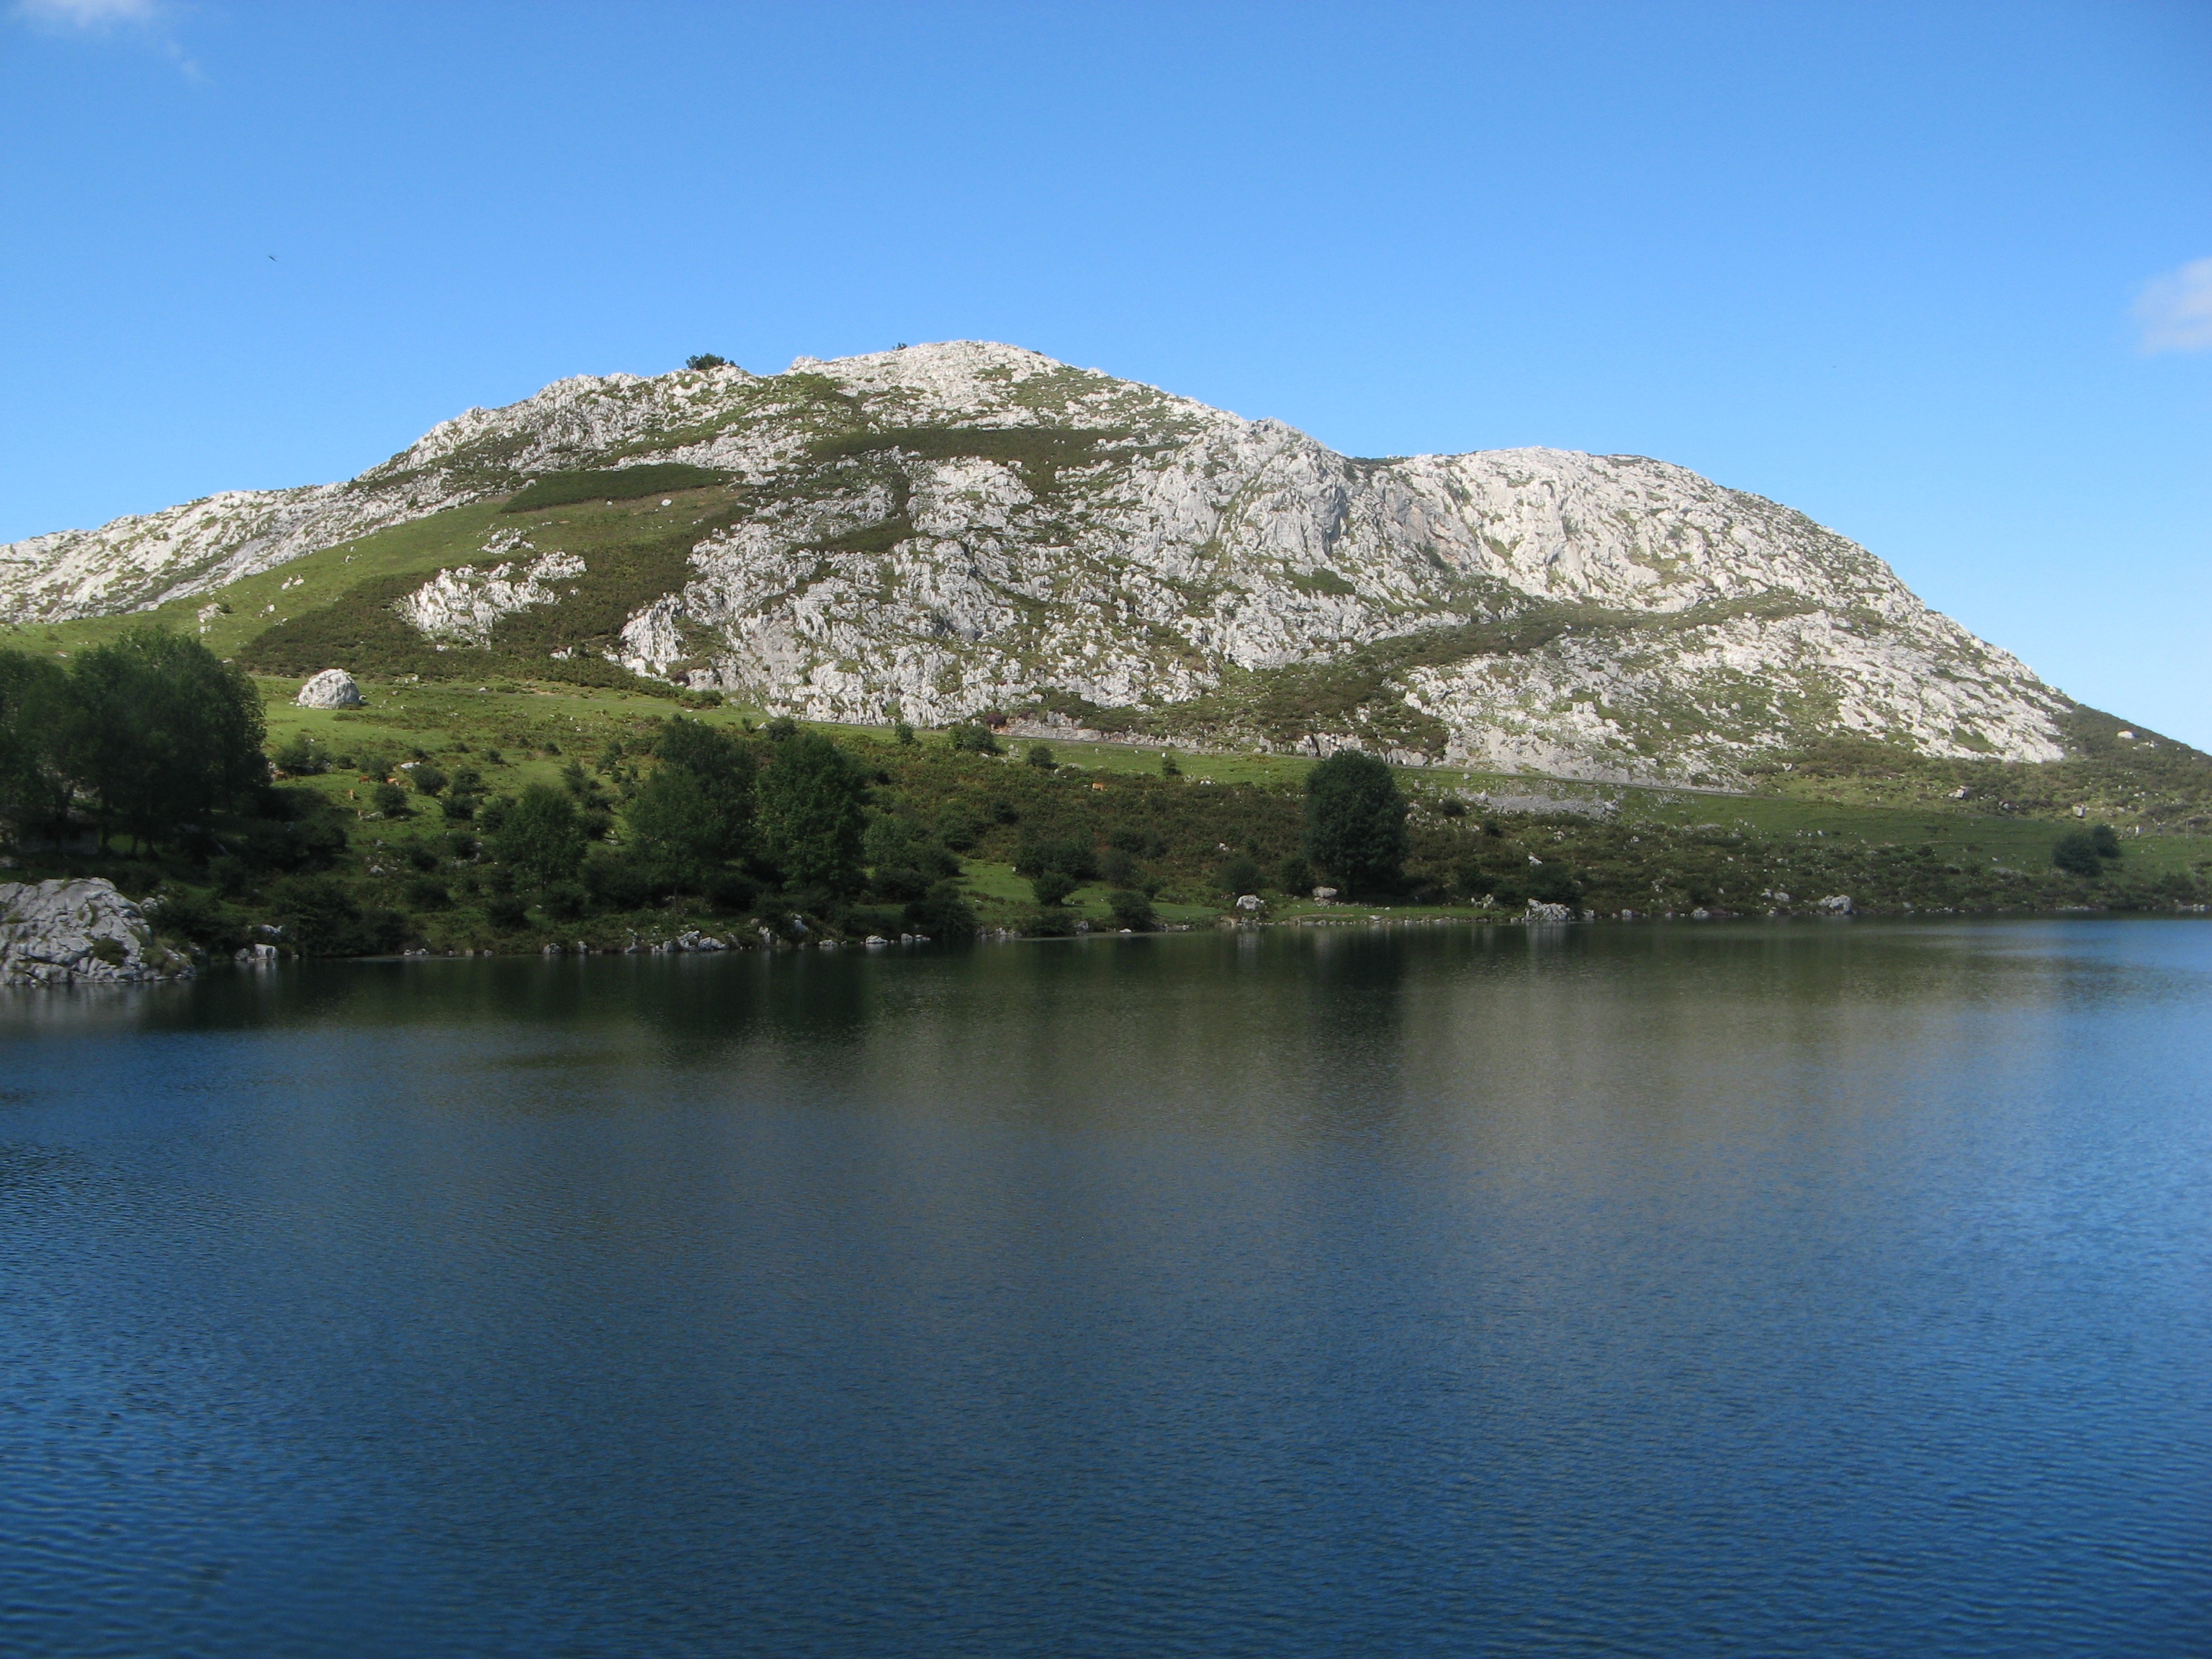
landscape, sea, nature, wilderness, mountain, hill, lake, mountain range, reflection, fjord, reservoir, highland, body of water, alps, plateau, fell, loch, crater lake, landform, tarn, mountainous landforms